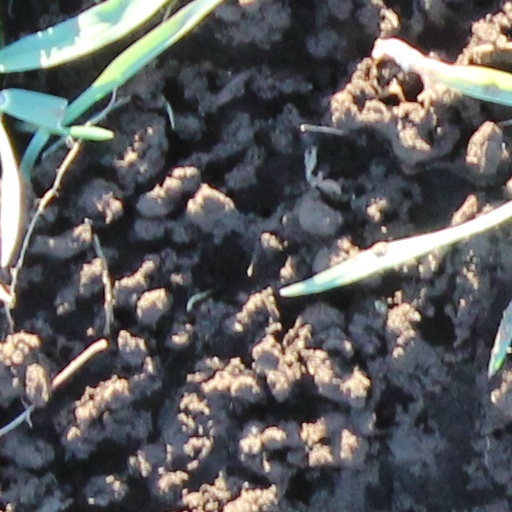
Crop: wheat